Air force ground forces and special forces

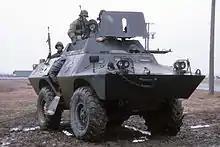
US Air Force CSP (Combat Security Police) aboard a V-100 (XM-706E2) during exercise "Team Spirit '81"

During World War II, Luftwaffe doctrine was to operate as a tactical air force in support of the army providing air defence and close air support against ground targets. Due to political considerations all German air defences were placed in the hands of the Luftwaffe, and Luftwaffe Flak units were attached to army units to provide ground-based air defence. In addition to self-protection and air defence roles, these Luftwaffe troops, of for example the Flak Corps, were also called upon to use their Flak guns in fire support and anti-armour roles, and it was in the hands of Luftwaffe airmen that the German 88mm gun was first used against tanks.